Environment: real
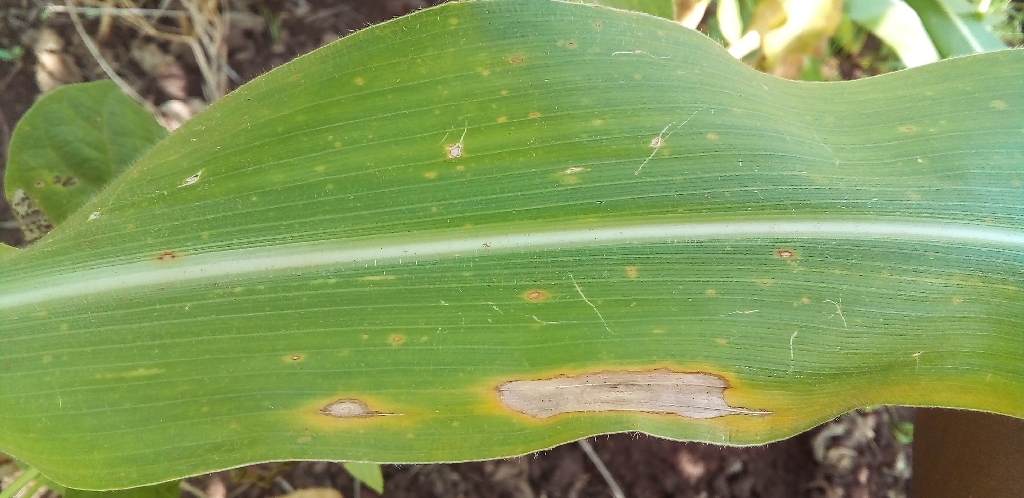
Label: northern_corn_leaf_blight